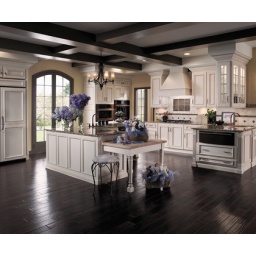
The kitchen cabinetry was created with the Concord door style in Maple finished in White with Bronze glaze.